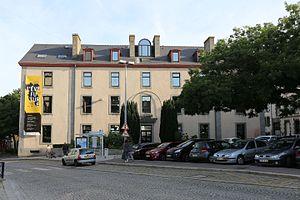
Musée d'art et d'histoire de Saint-Brieuc